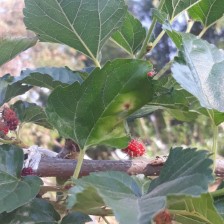
Variety: ChiangMai60